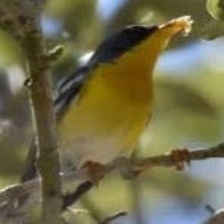
Species: ALTAMIRA YELLOWTHROAT
Scientific name: GEOTHLYPIS FLAVOVELATA